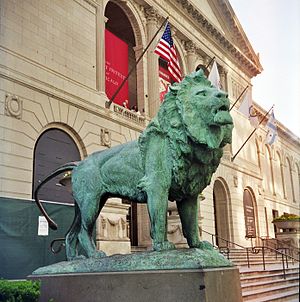
Art Institute of Chicago
En af Edward Kemeys to bronzeløvestatuer, der flankerer museets hovedindgang.
Art Institute of Chicago er et af de ældste og største kunstmuseer i USA. Det blev grundlagt i 1879 og ligger i Grant Park i Chicago, Illinois. Museet besøges årligt af mere end 1,5 millioner mennesker. Samlingen, der er opdelt i 11 afdelinger, er meget omfattende og rummer blandt andet ikoniske værker som Georges Seurats En søndag eftermiddag på Île de la Grande Jatte, Edward Hoppers Nighthawks og Grant Woods American Gothic. Den permanente samling består af næsten 300.000 værker, hvortil kommer mere end 30 specialudstillinger om året, som belyser særlige aspekter af samlingen og præsenterer banebrydende kuratorisk og videnskabelig forskning.